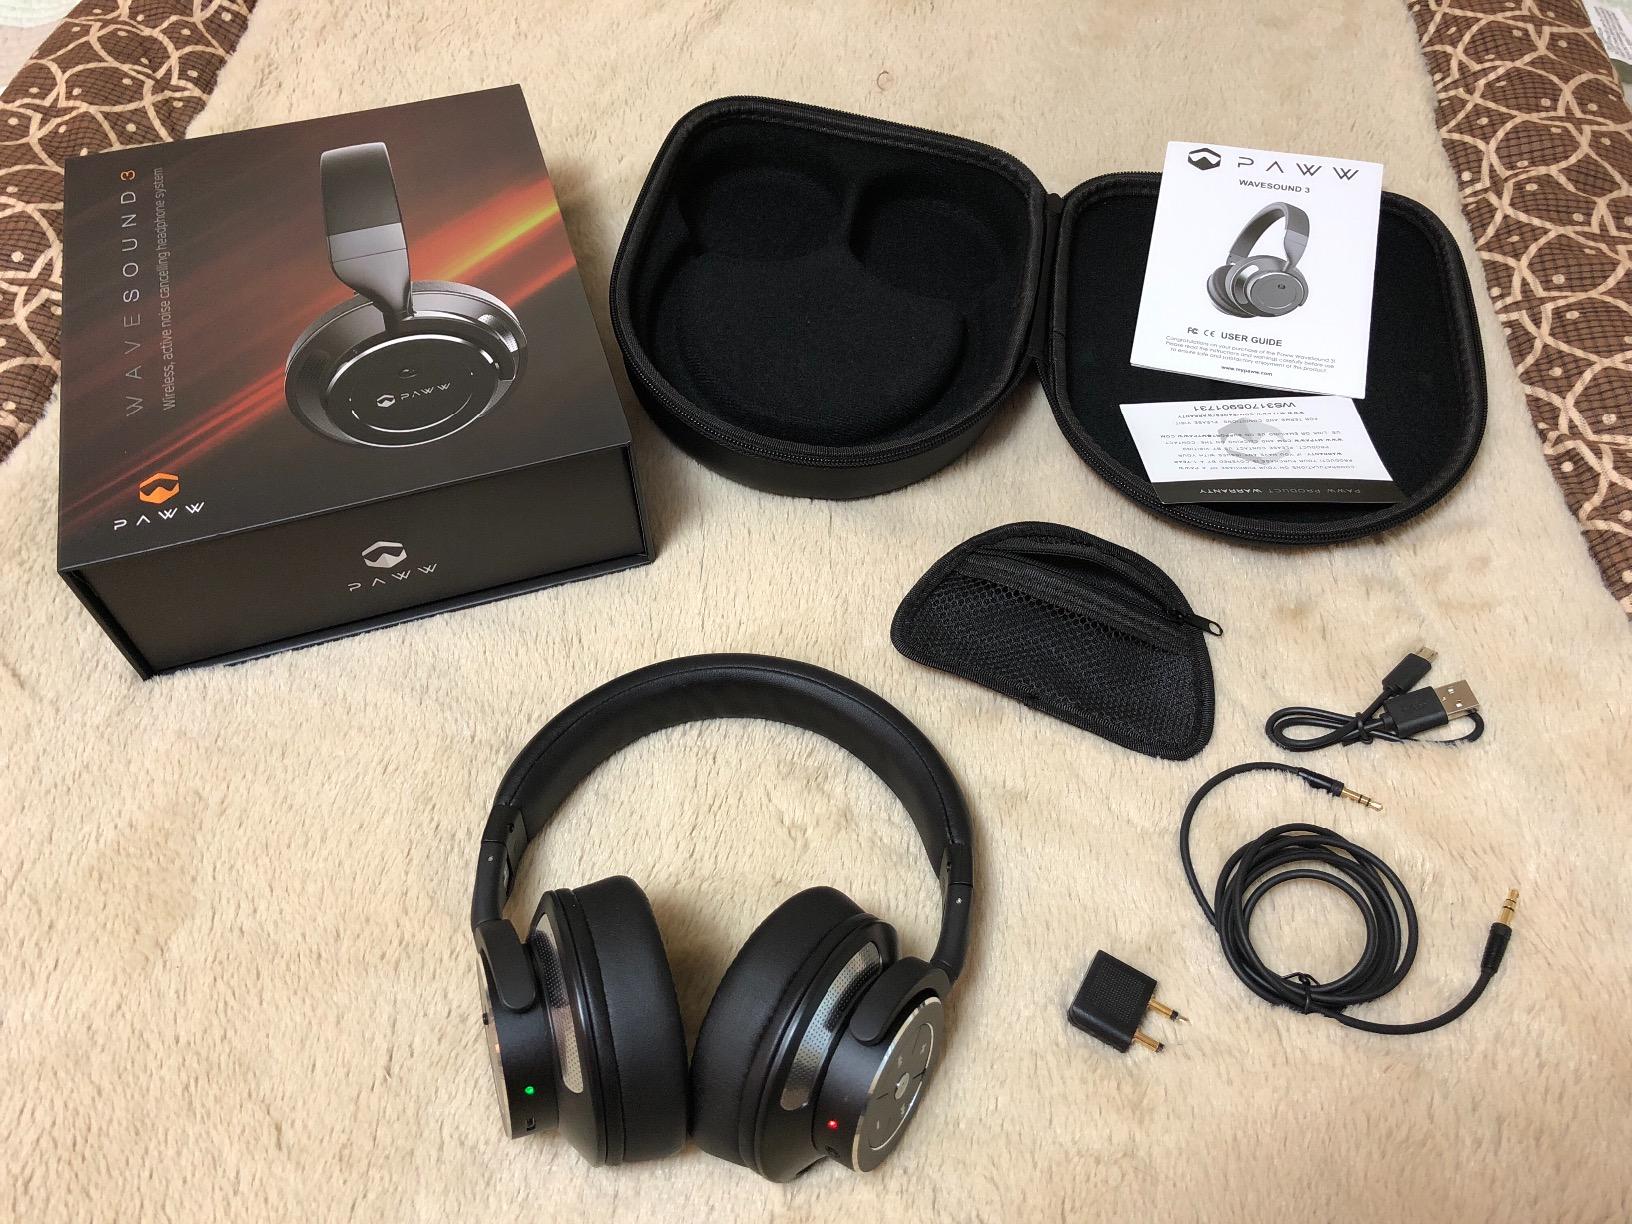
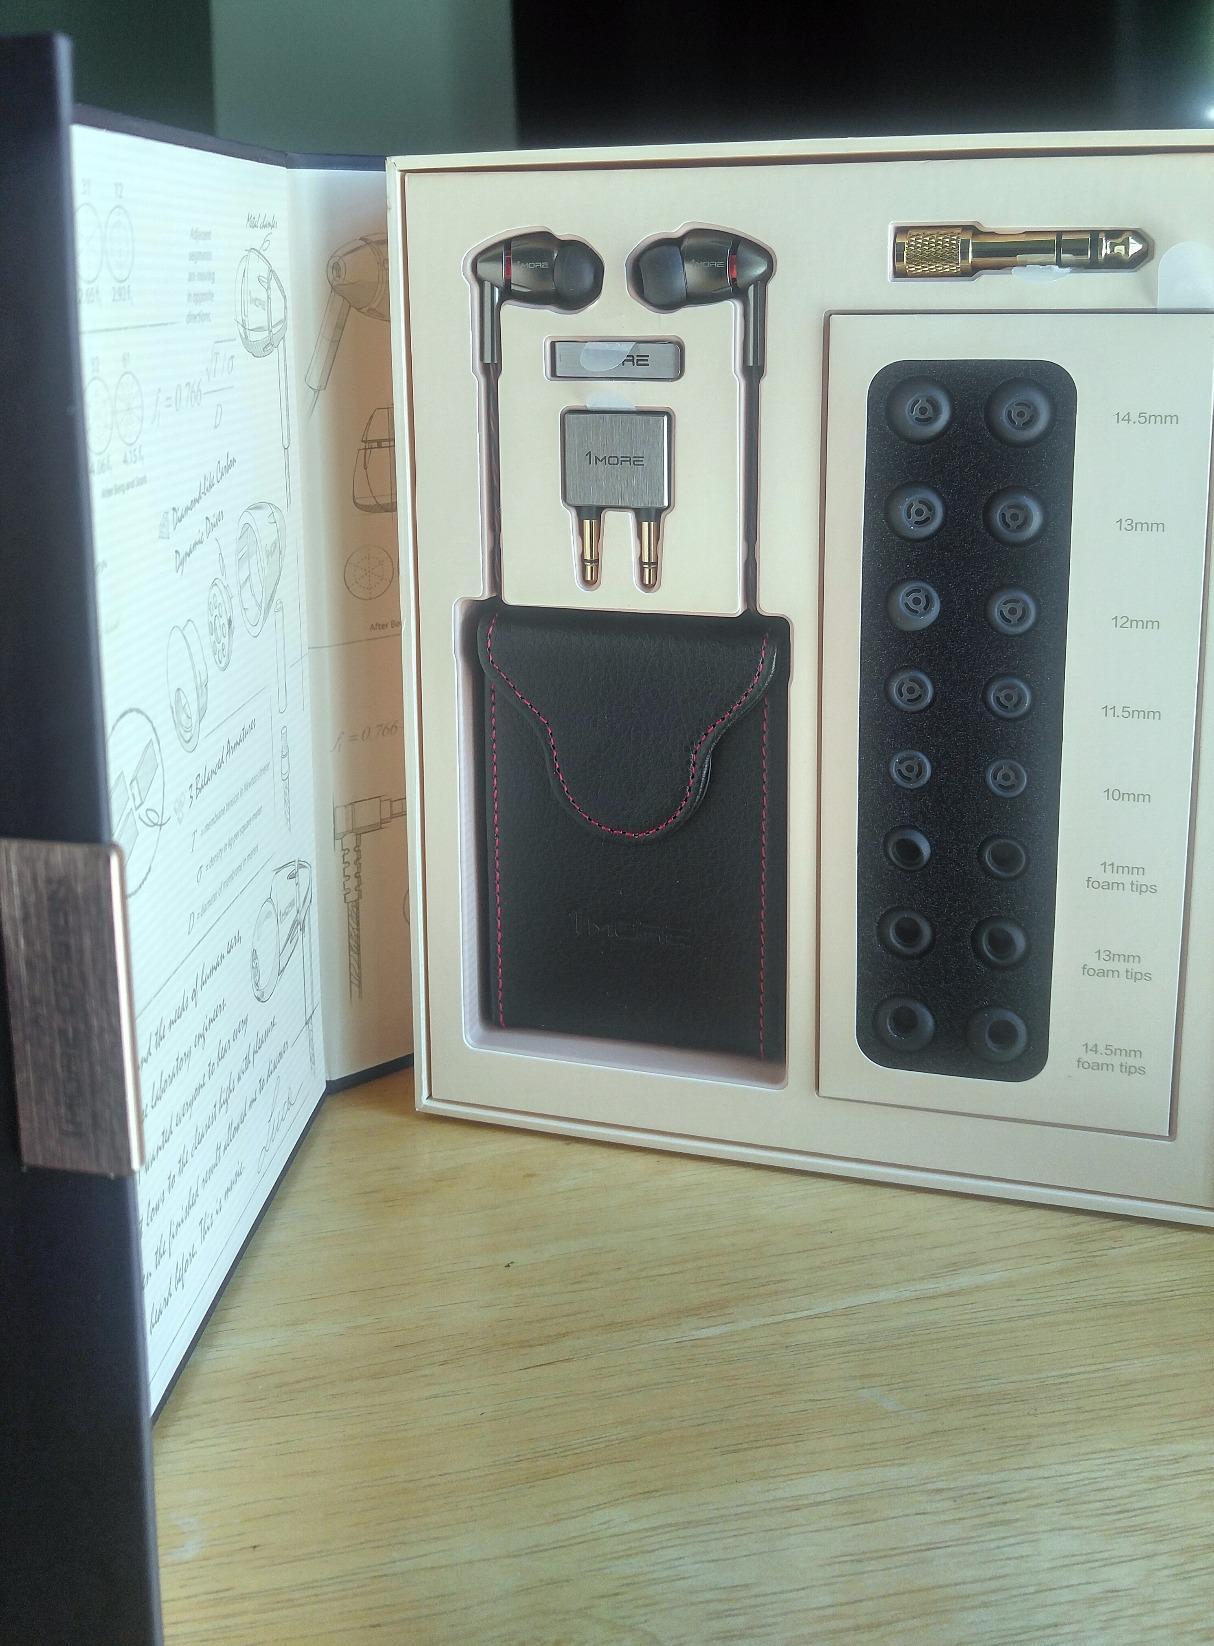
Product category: headphones
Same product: no